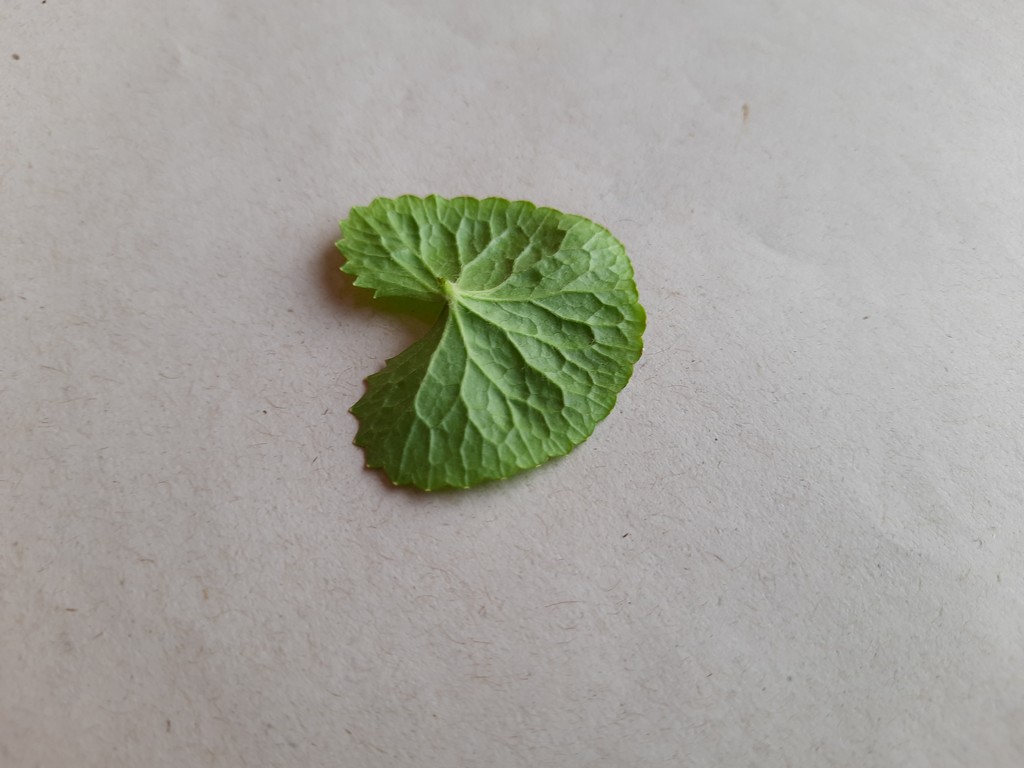
Label: Healthy